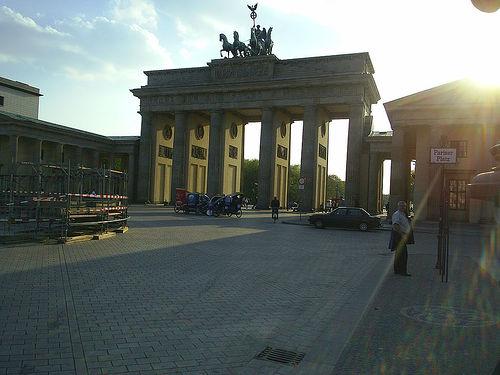
Weather: cloudy or overcast